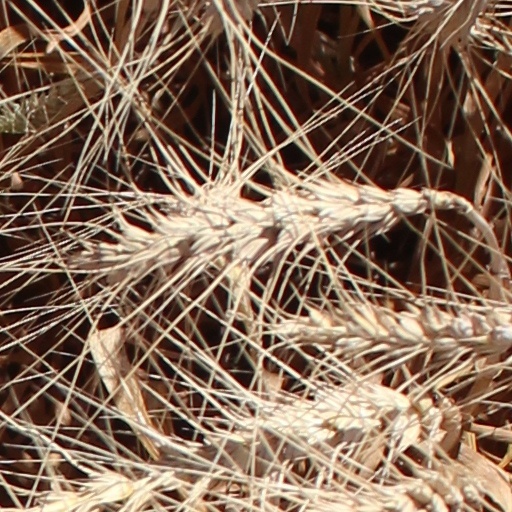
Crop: wheat